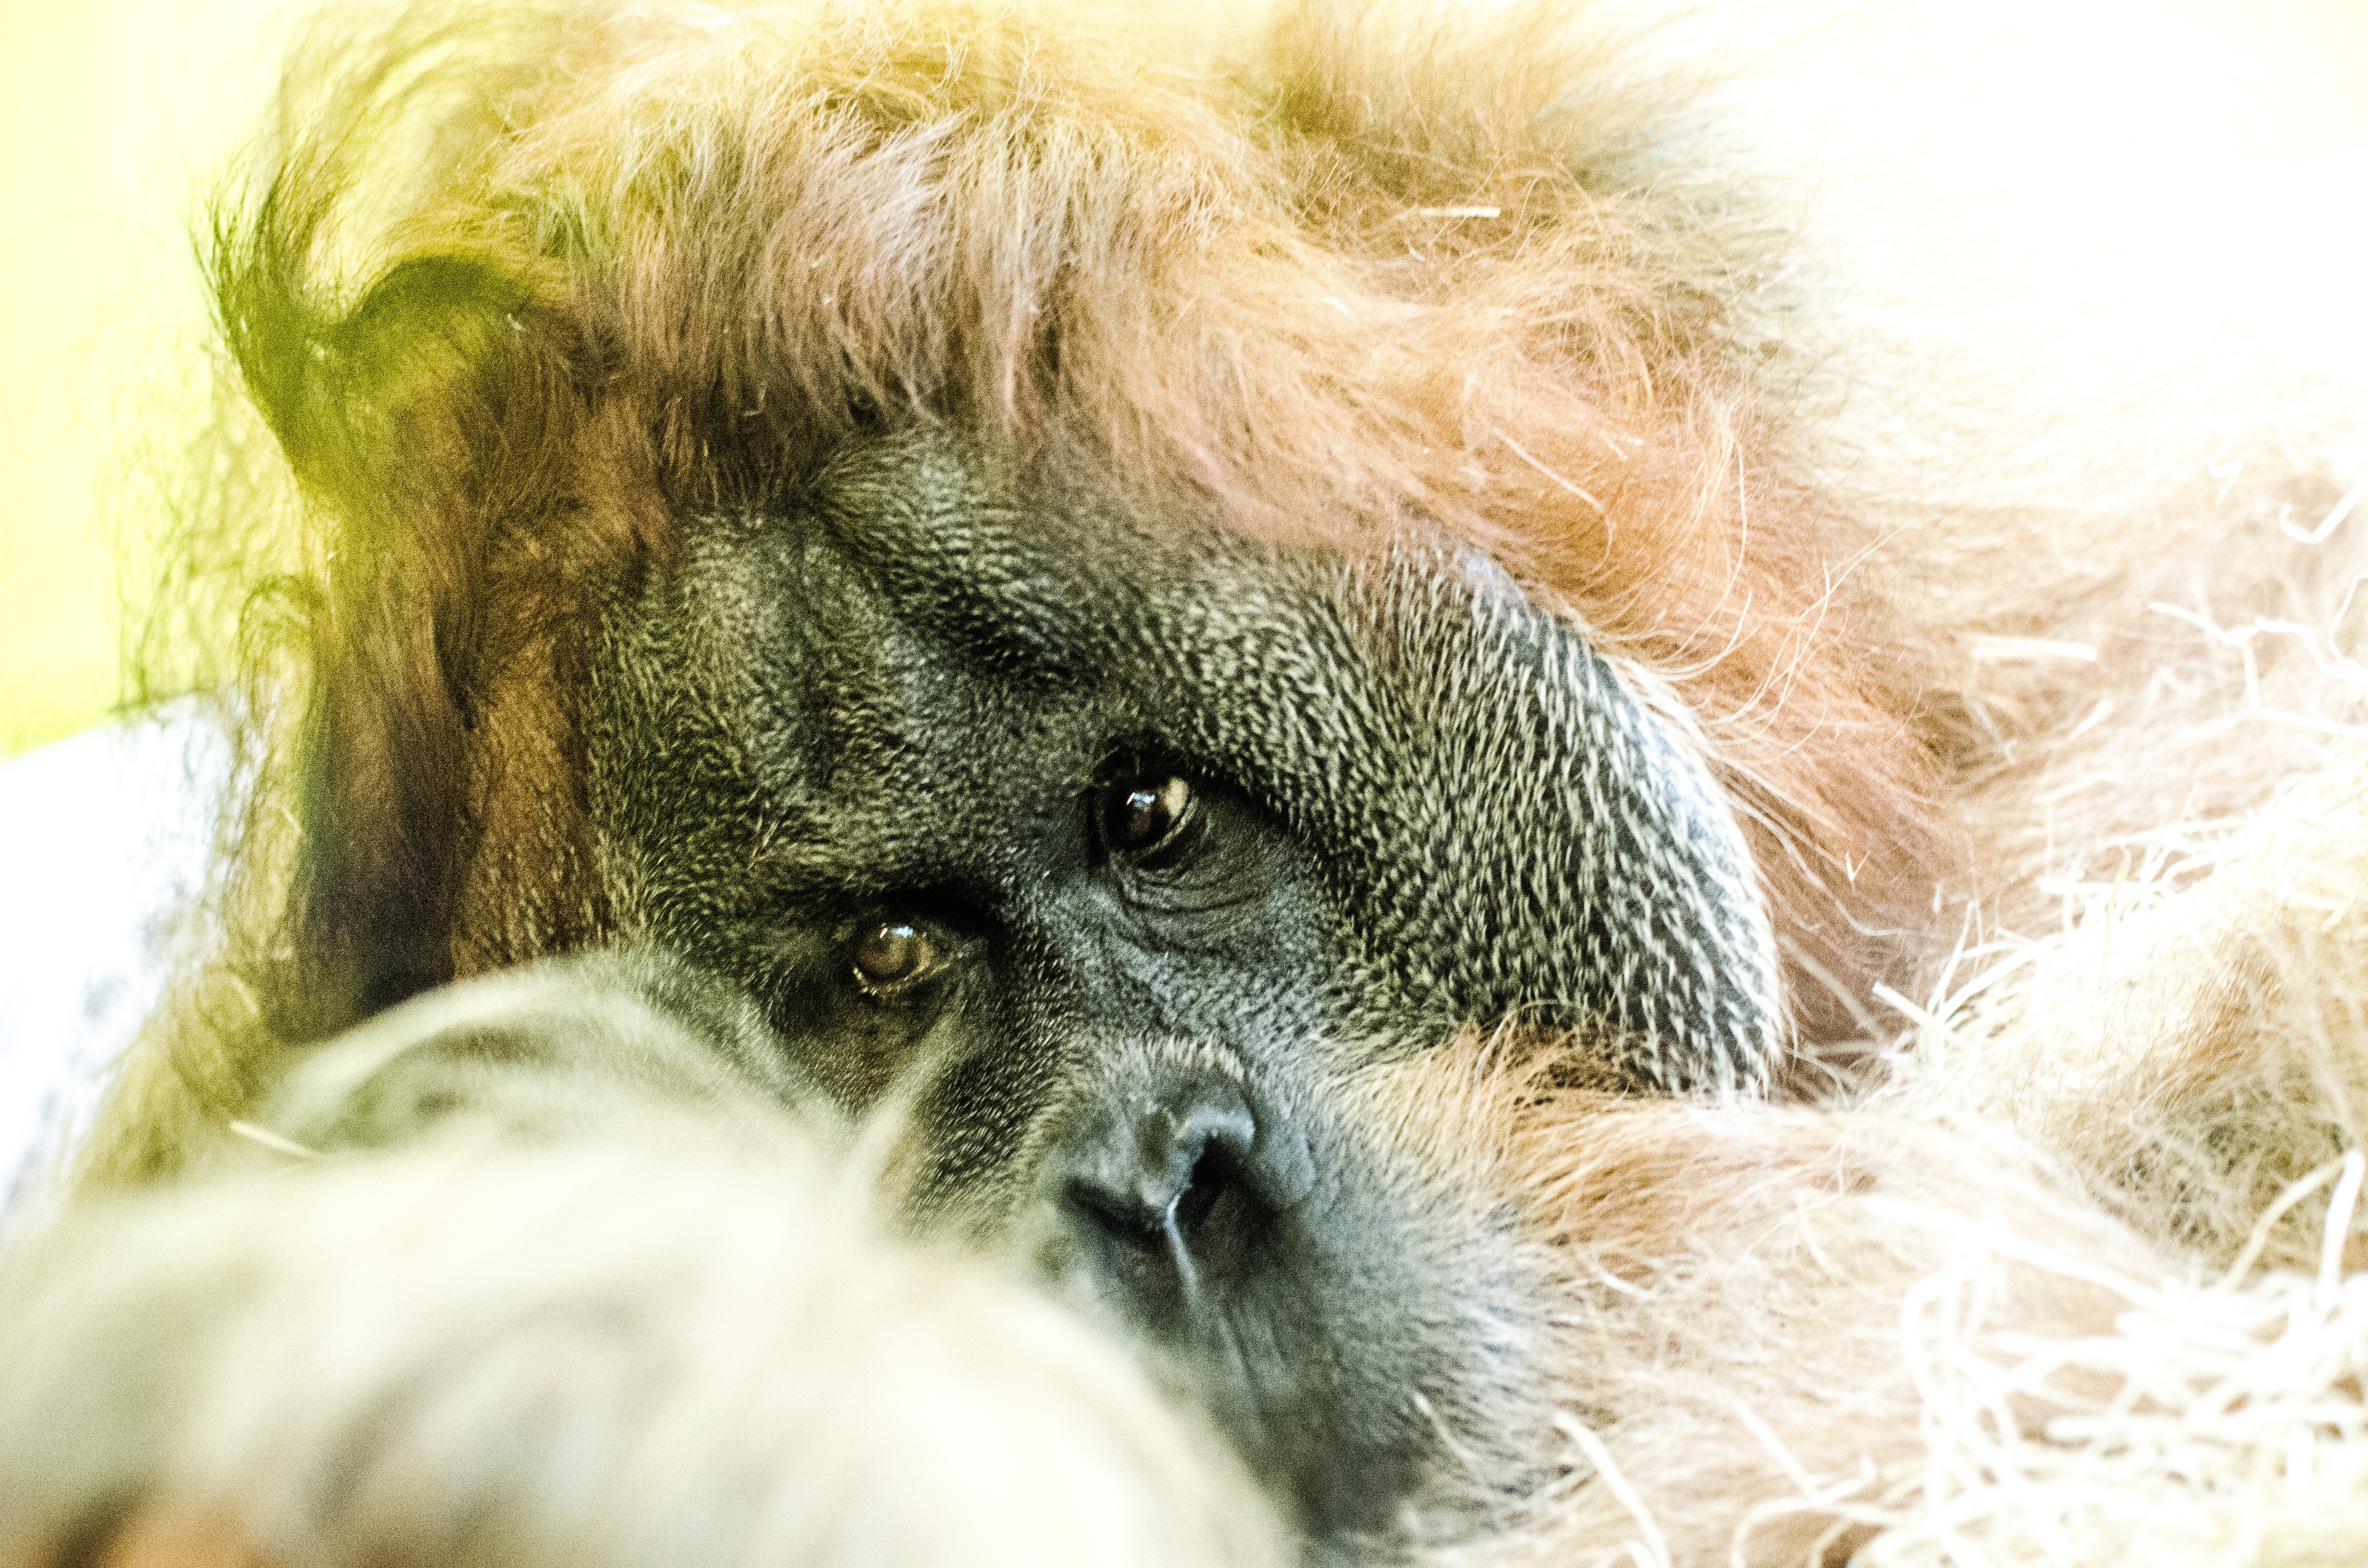
cute, male, wildlife, wild, fur, jungle, mammal, monkey, fauna, primate, close up, face, nose, ape, orangutan, endangered, hairy, vertebrate, expression, indonesia, rare, borneo, macaque, threatened, orang utan, sumatra